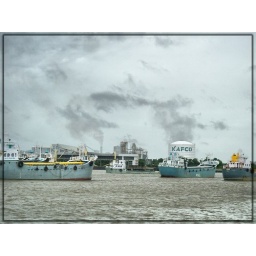
this photo of Karnaphuly fertilizer company, was taken from airport road beside Karnaphuly river estuary....